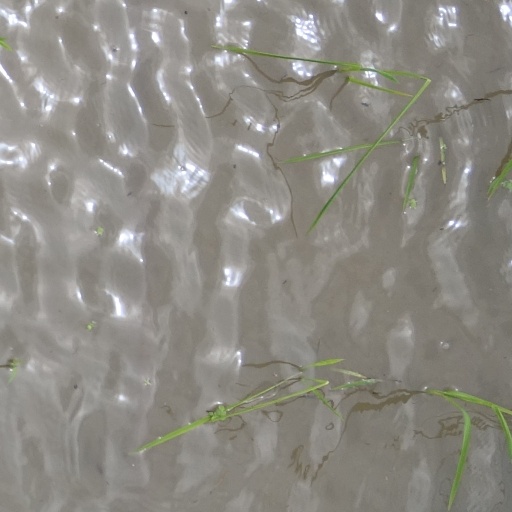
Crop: rice